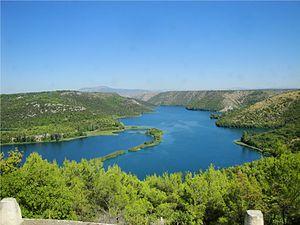
Parc National de Krka
La Krka, en italien : Cherca, est une rivière de Dalmatie, en Croatie.